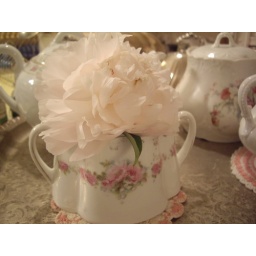
pale pink peony in antique sugar bowl